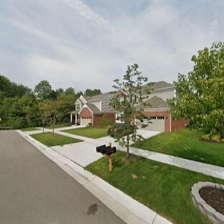
Label: streetView